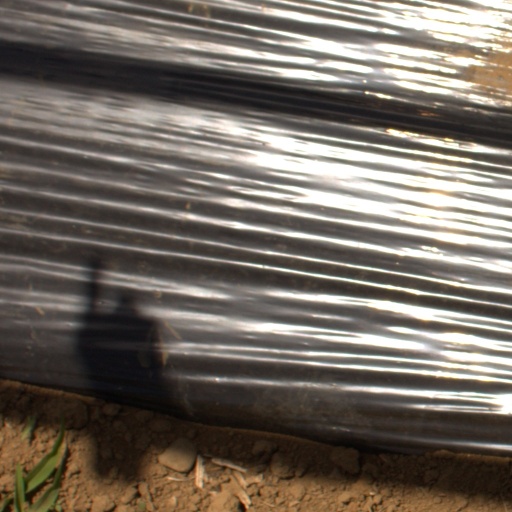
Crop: Jerusalem artichoke